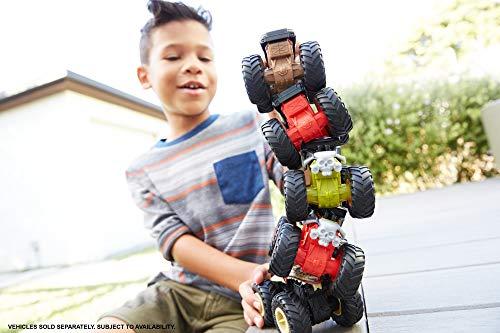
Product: Hot Wheels Monster Trucks 1: 43 Bash-Ups Vehicle [Styles May Vary]
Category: Toys & Games | Play Vehicles
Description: Outrageous assortment of 10 1: 43 scale Hot Wheels Monster trucks with giant wheels and break-apart features.
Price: $8.99
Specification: ProductDimensions:4x6x5inches|ItemWeight:8.5ounces|ShippingWeight:8.5ounces(Viewshippingratesandpolicies)|ASIN:B07GVTK9MD|Itemmodelnumber:GCF94|Manufacturerrecommendedage:36months-6years